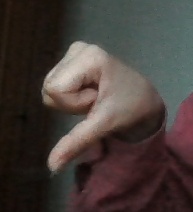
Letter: waw